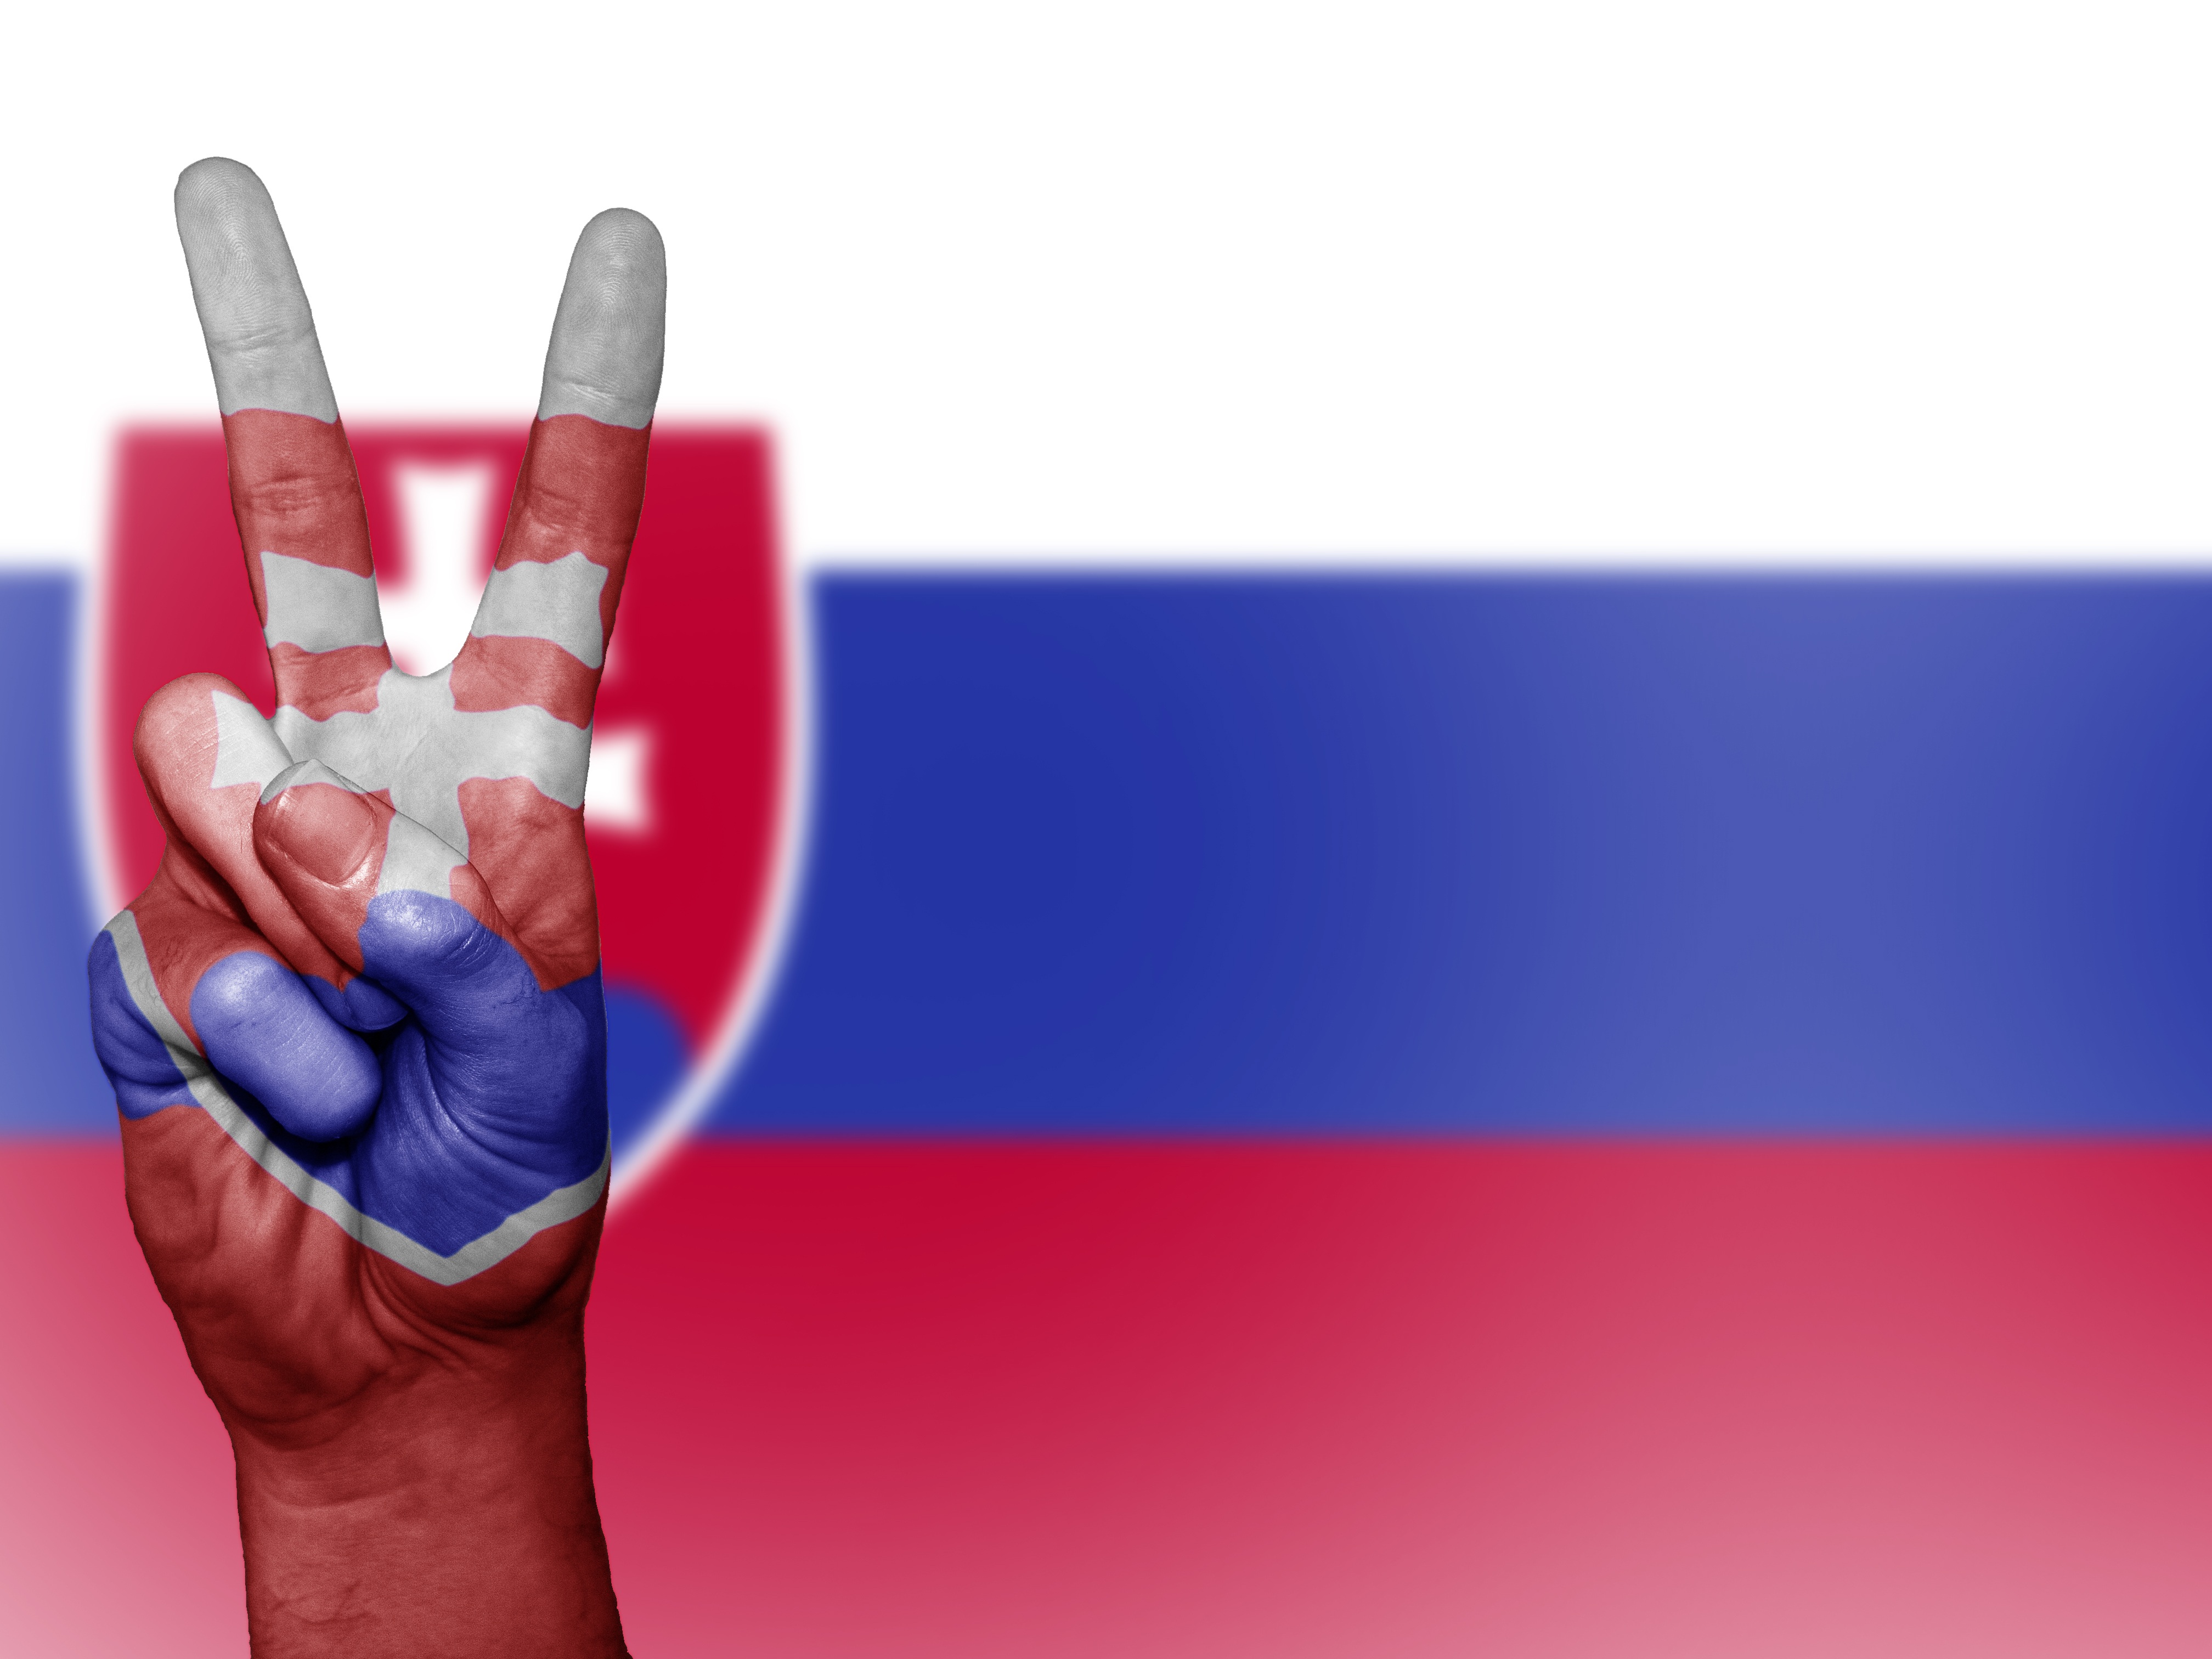
hand, country, finger, banner, flag, peace, arm, european, organ, nation, thumb, slovakia, slovak, sense, slovaks